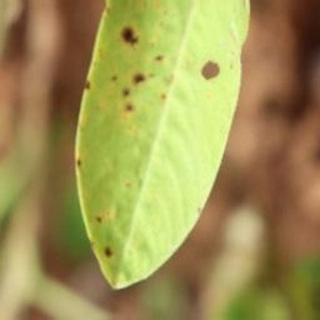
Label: groundnut_late_leaf_spot